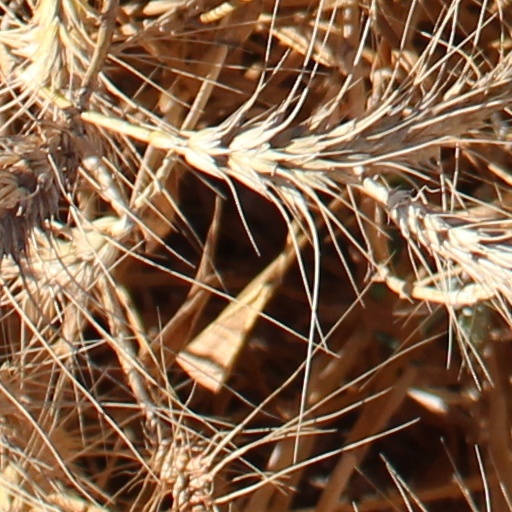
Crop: wheat